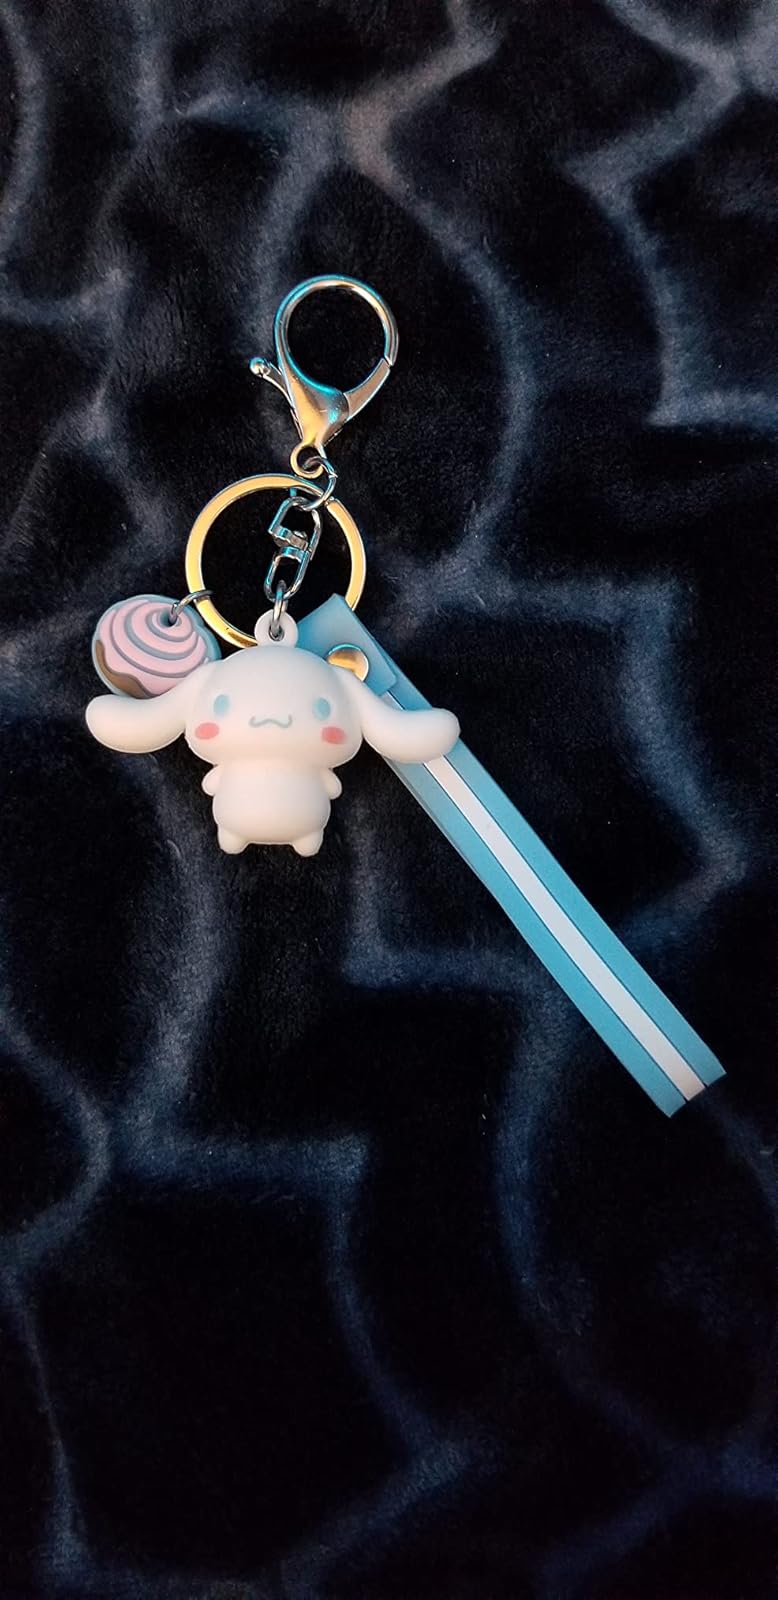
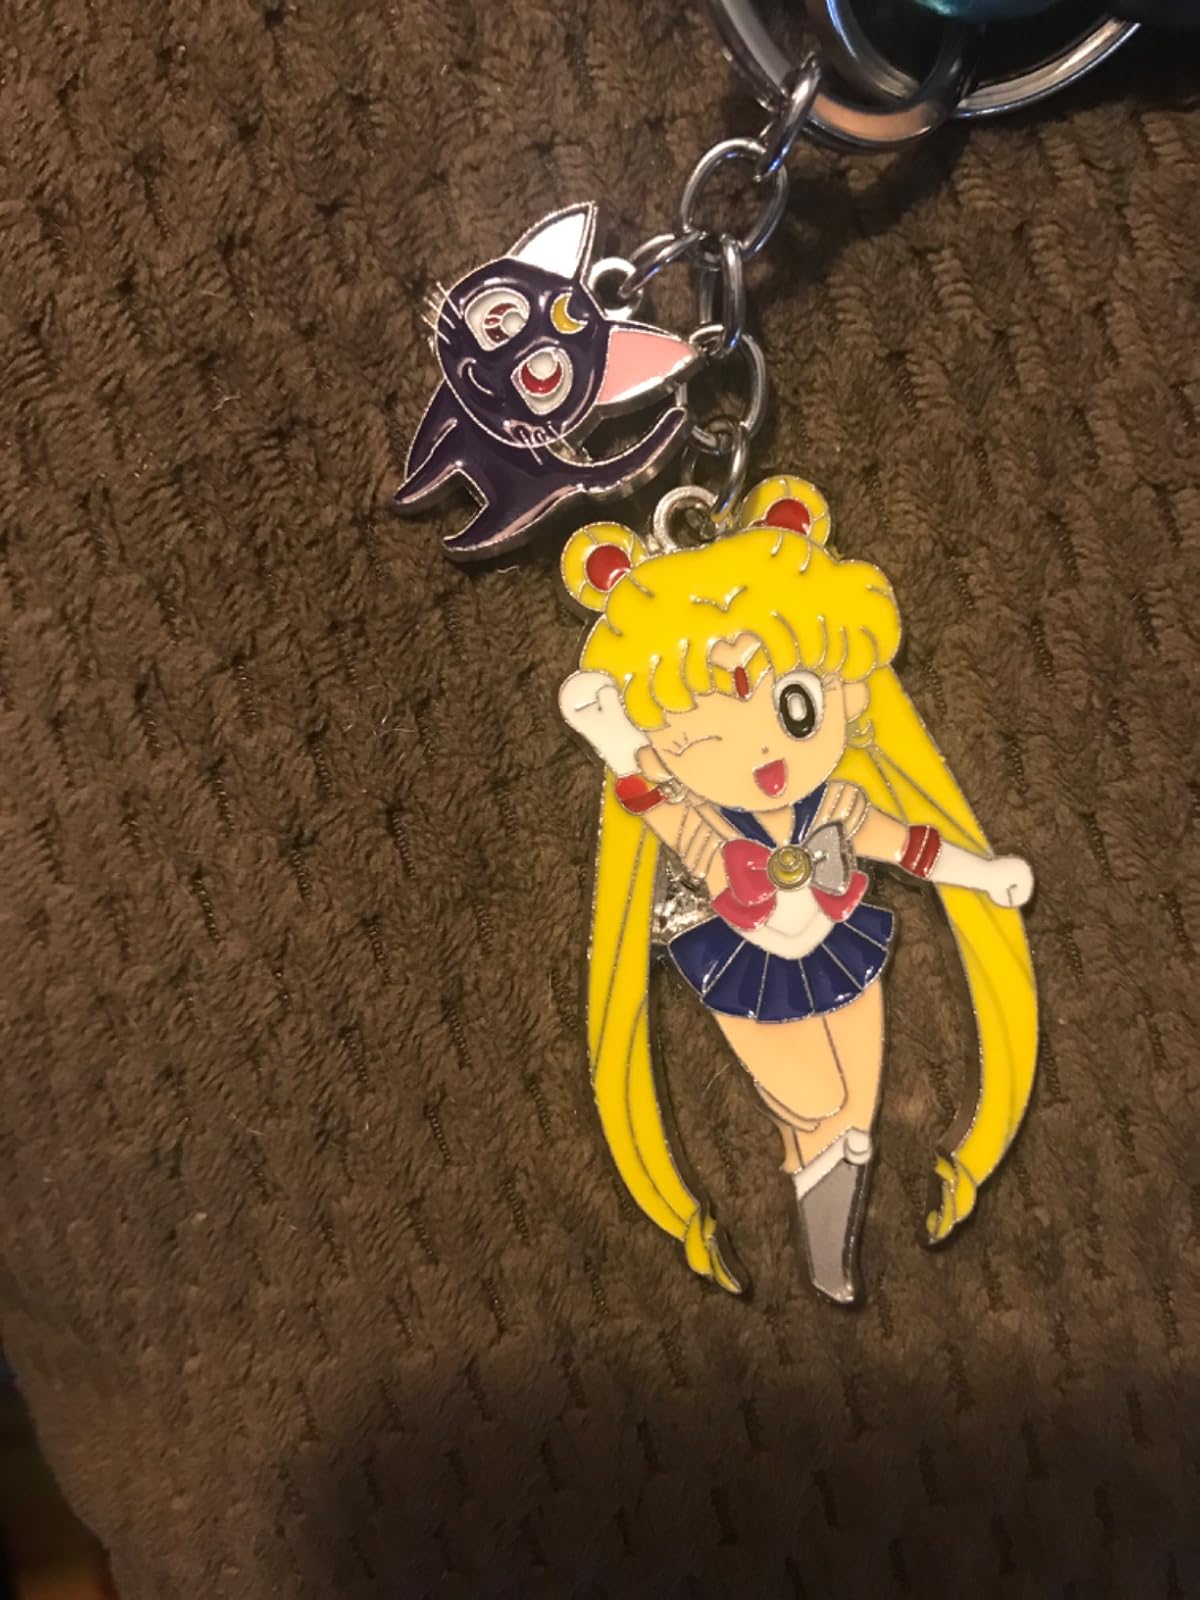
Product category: accessories_keychain
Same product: no